Perum DAMRI

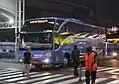
A DAMRI airport shuttle bus in Soekarno-Hatta International Airport

DAMRI Public Corporation (was) is an Indonesian state-owned bus operator. Under further development as a public company, the name DAMRI is still used as a brand mark of this state-owned company that still carries out passenger and cargo transport using buses and trucks.